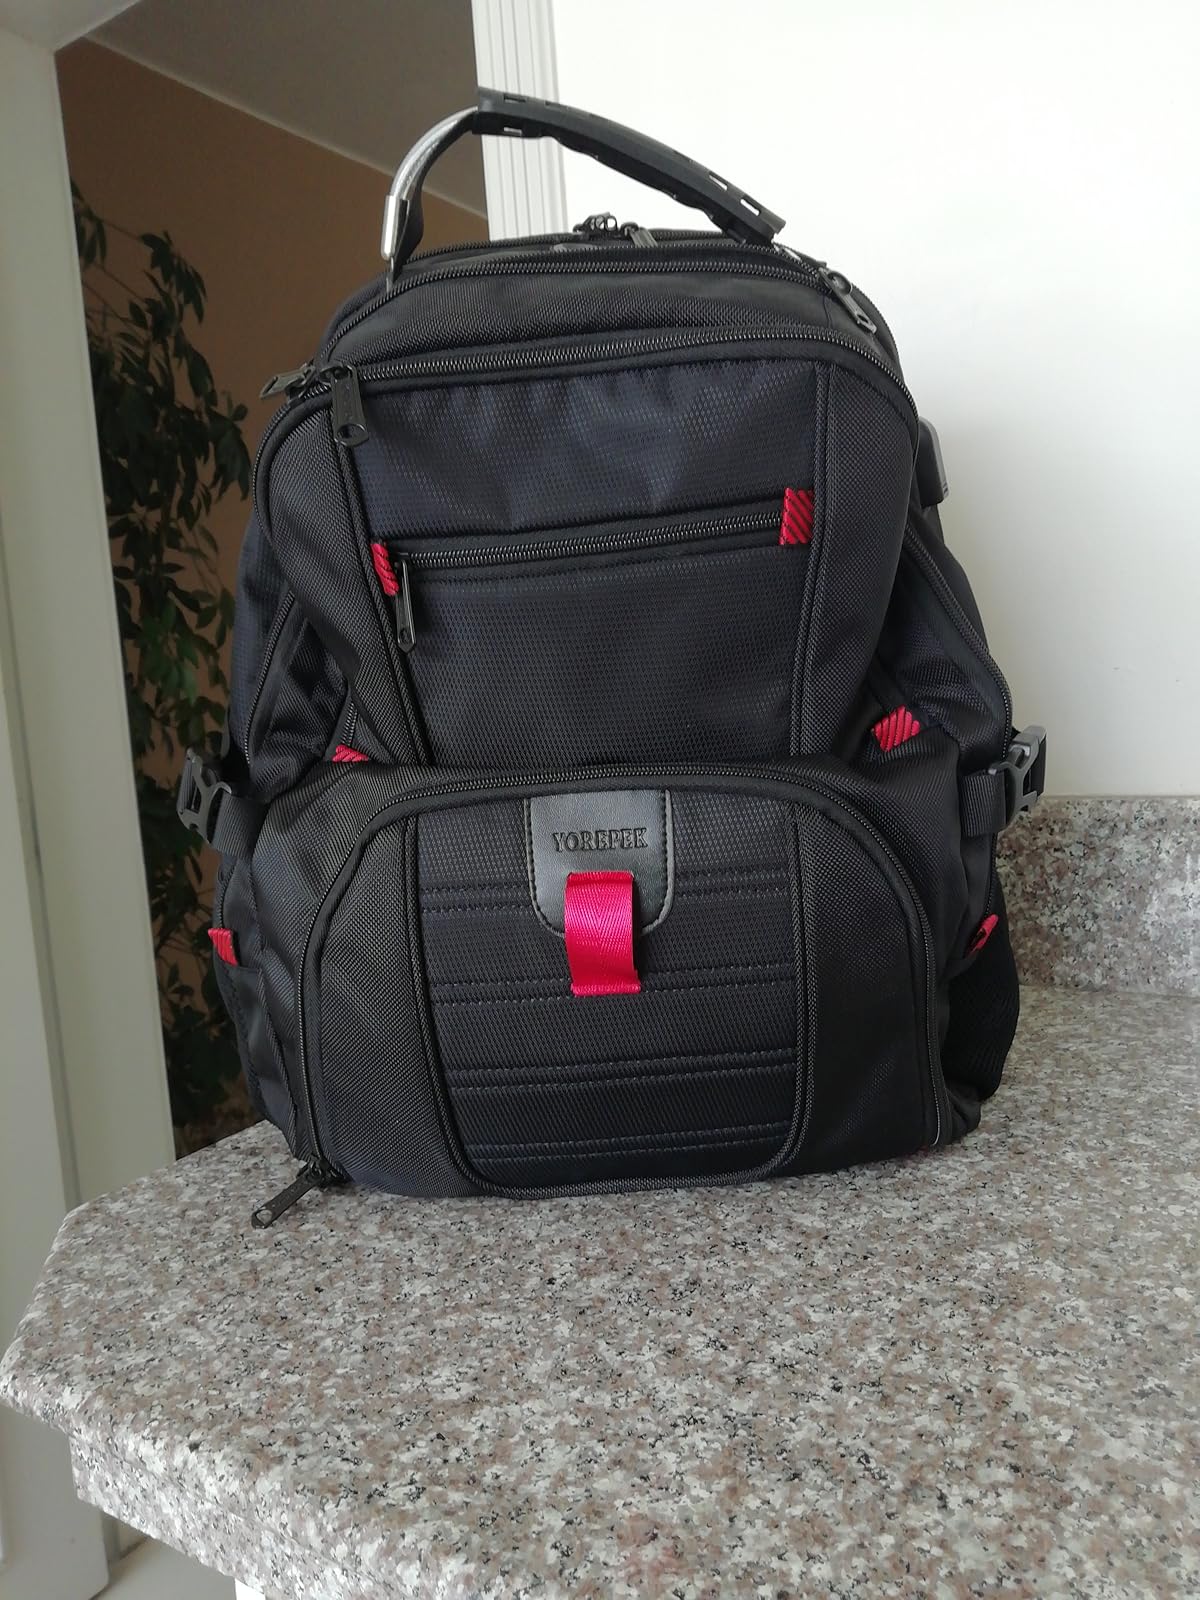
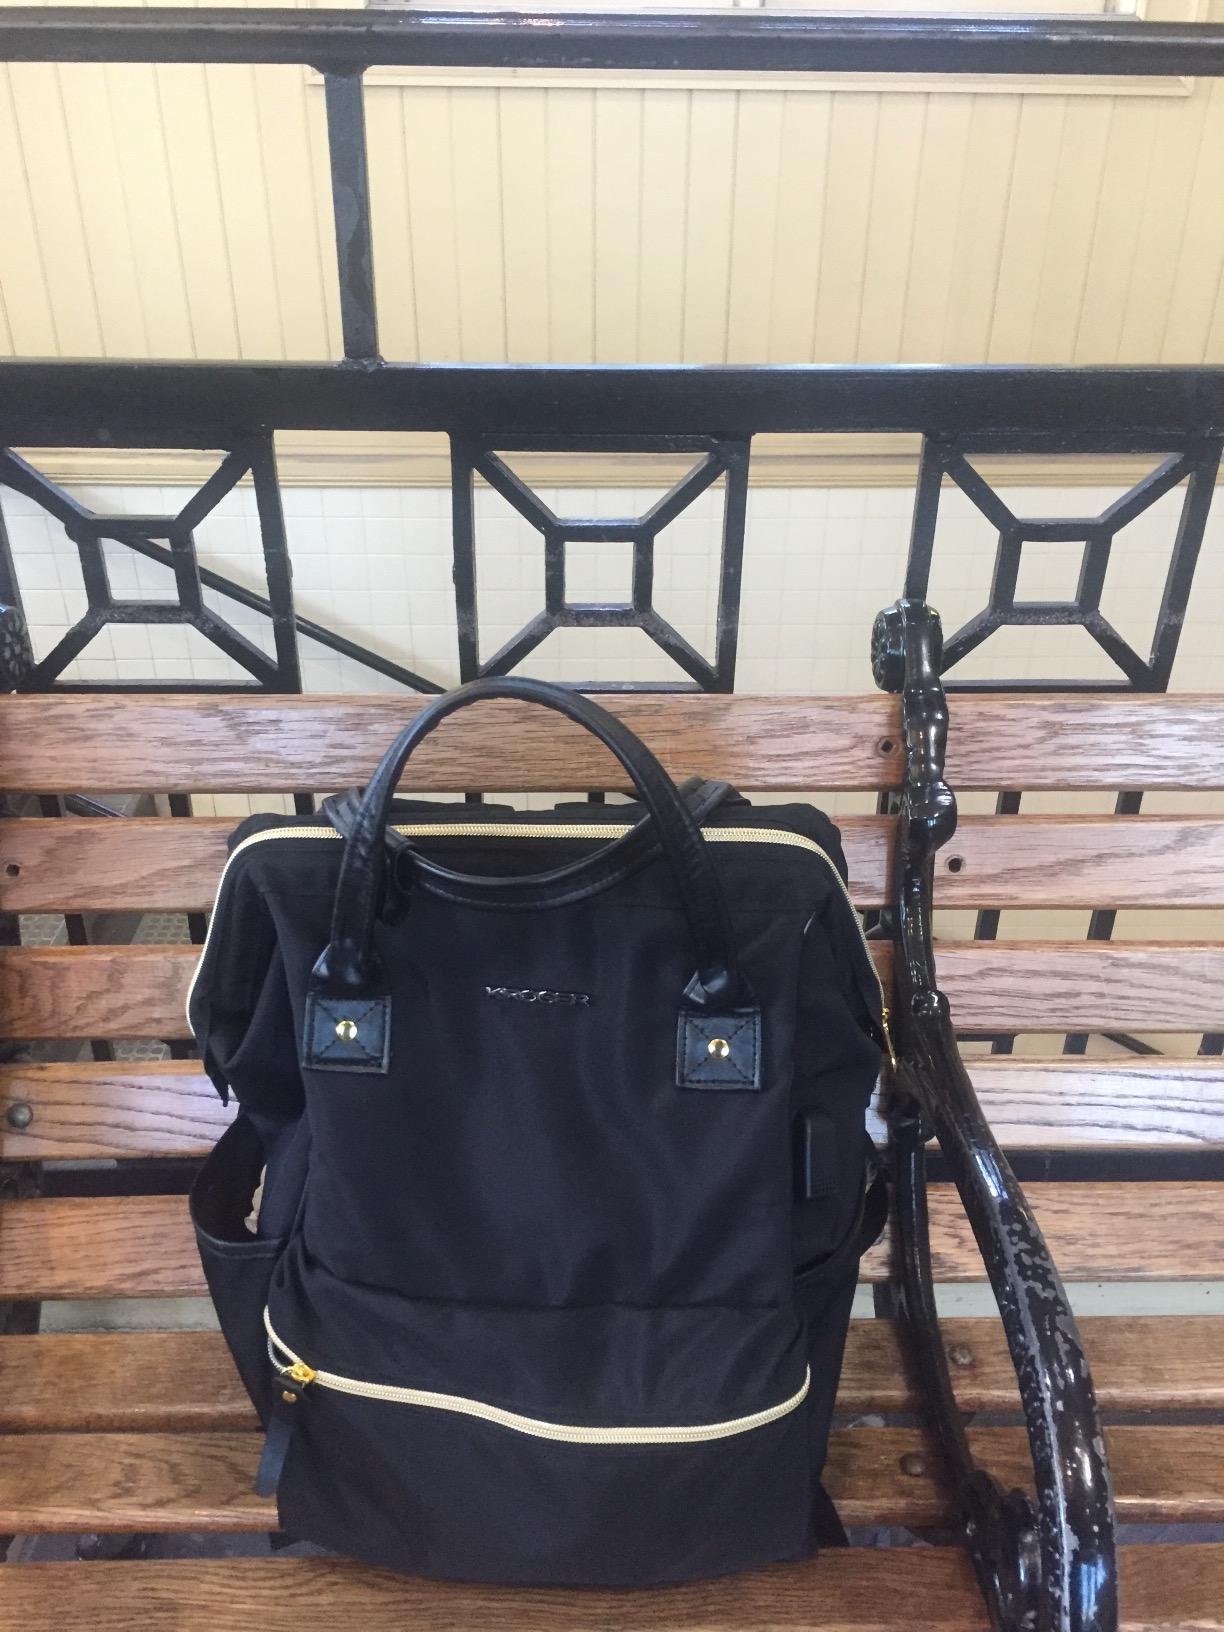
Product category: bag
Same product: no